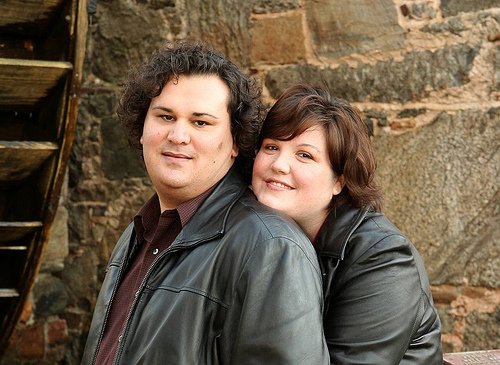
Label: not_food